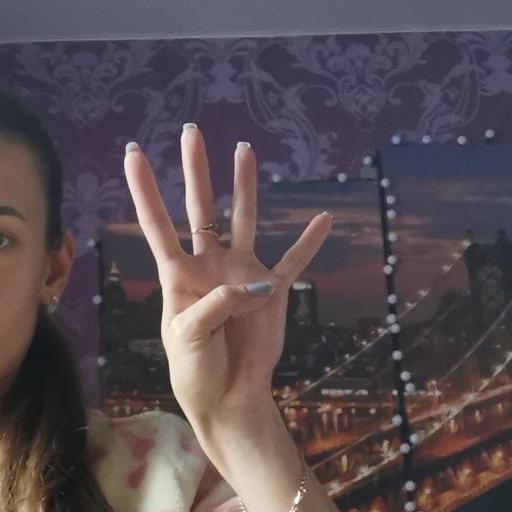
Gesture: four